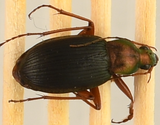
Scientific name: Chlaenius aestivus
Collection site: Smithsonian Environmental Research Center NEON (SERC), plot SERC_022